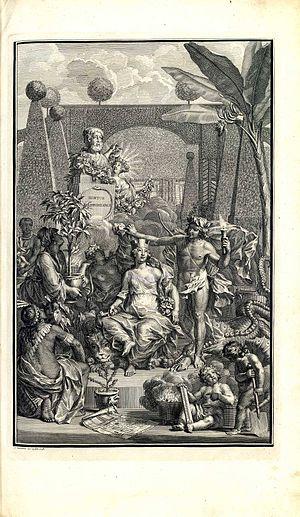
Frontispice par Jan Wandelaar (1690-1759) de Linnaeus, C. (1738), Hortus Cliffortianus. La gravure montre Mère Nature, étant assise sur un lion et une lionne, tenant les clefs du jardin dans la main. À ses pieds sont un pot avec Cliffortia et un plan du jardin de Hartekamp. À gauche une negresse lui apporte une Aloe d'Afrique, une femme Arabe offre Coffea arabica d'Asie et une Indiene emplumé apporte Hernandia d'Amérique. Sur un piédestal est un buste, représentant probablement George Clifford. Du côté droit est une banane en fleur et fruit et un jeune dieu Apollo, à la tête de Linnaeus, apportant la lumière dans la main gauche et enlèvant avec la main droit les voiles de l'obscurité de la déesse. Avec les pieds, il piétine le dragon de la fausseté, une référence à l'hydre contrefaite à Hambourg, exposée comme fraude par Linnaeus pendant qu'en route vers la Hollande. (desription récapitulé de Stearn, W.T., (1957), in Ray Society, Species Plantarum, A facsimile of the first edition: 46)